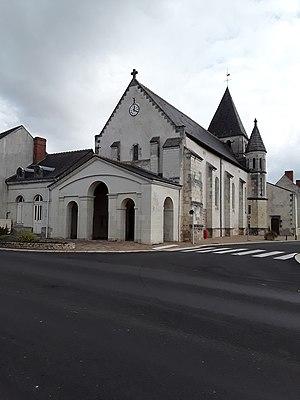
Église de la Celle-Saint-Avant, Indre-et-Loire, France
L'Abbé Henri Péan, né le 26 août 1901 à Saint-Léonard-en-Beauce et mort le 28 février 1944 à Tours, est un prêtre du diocèse de Tours, curé de Draché et de La Celle-Saint-Avant et un résistant.